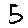
Label: 5